Sky position (RA, Dec in degrees): 214.187, 1.797
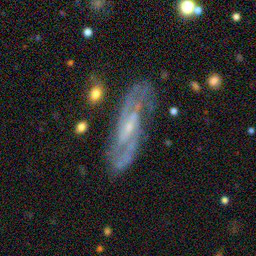
Galaxy morphology: Barred Spiral Galaxies